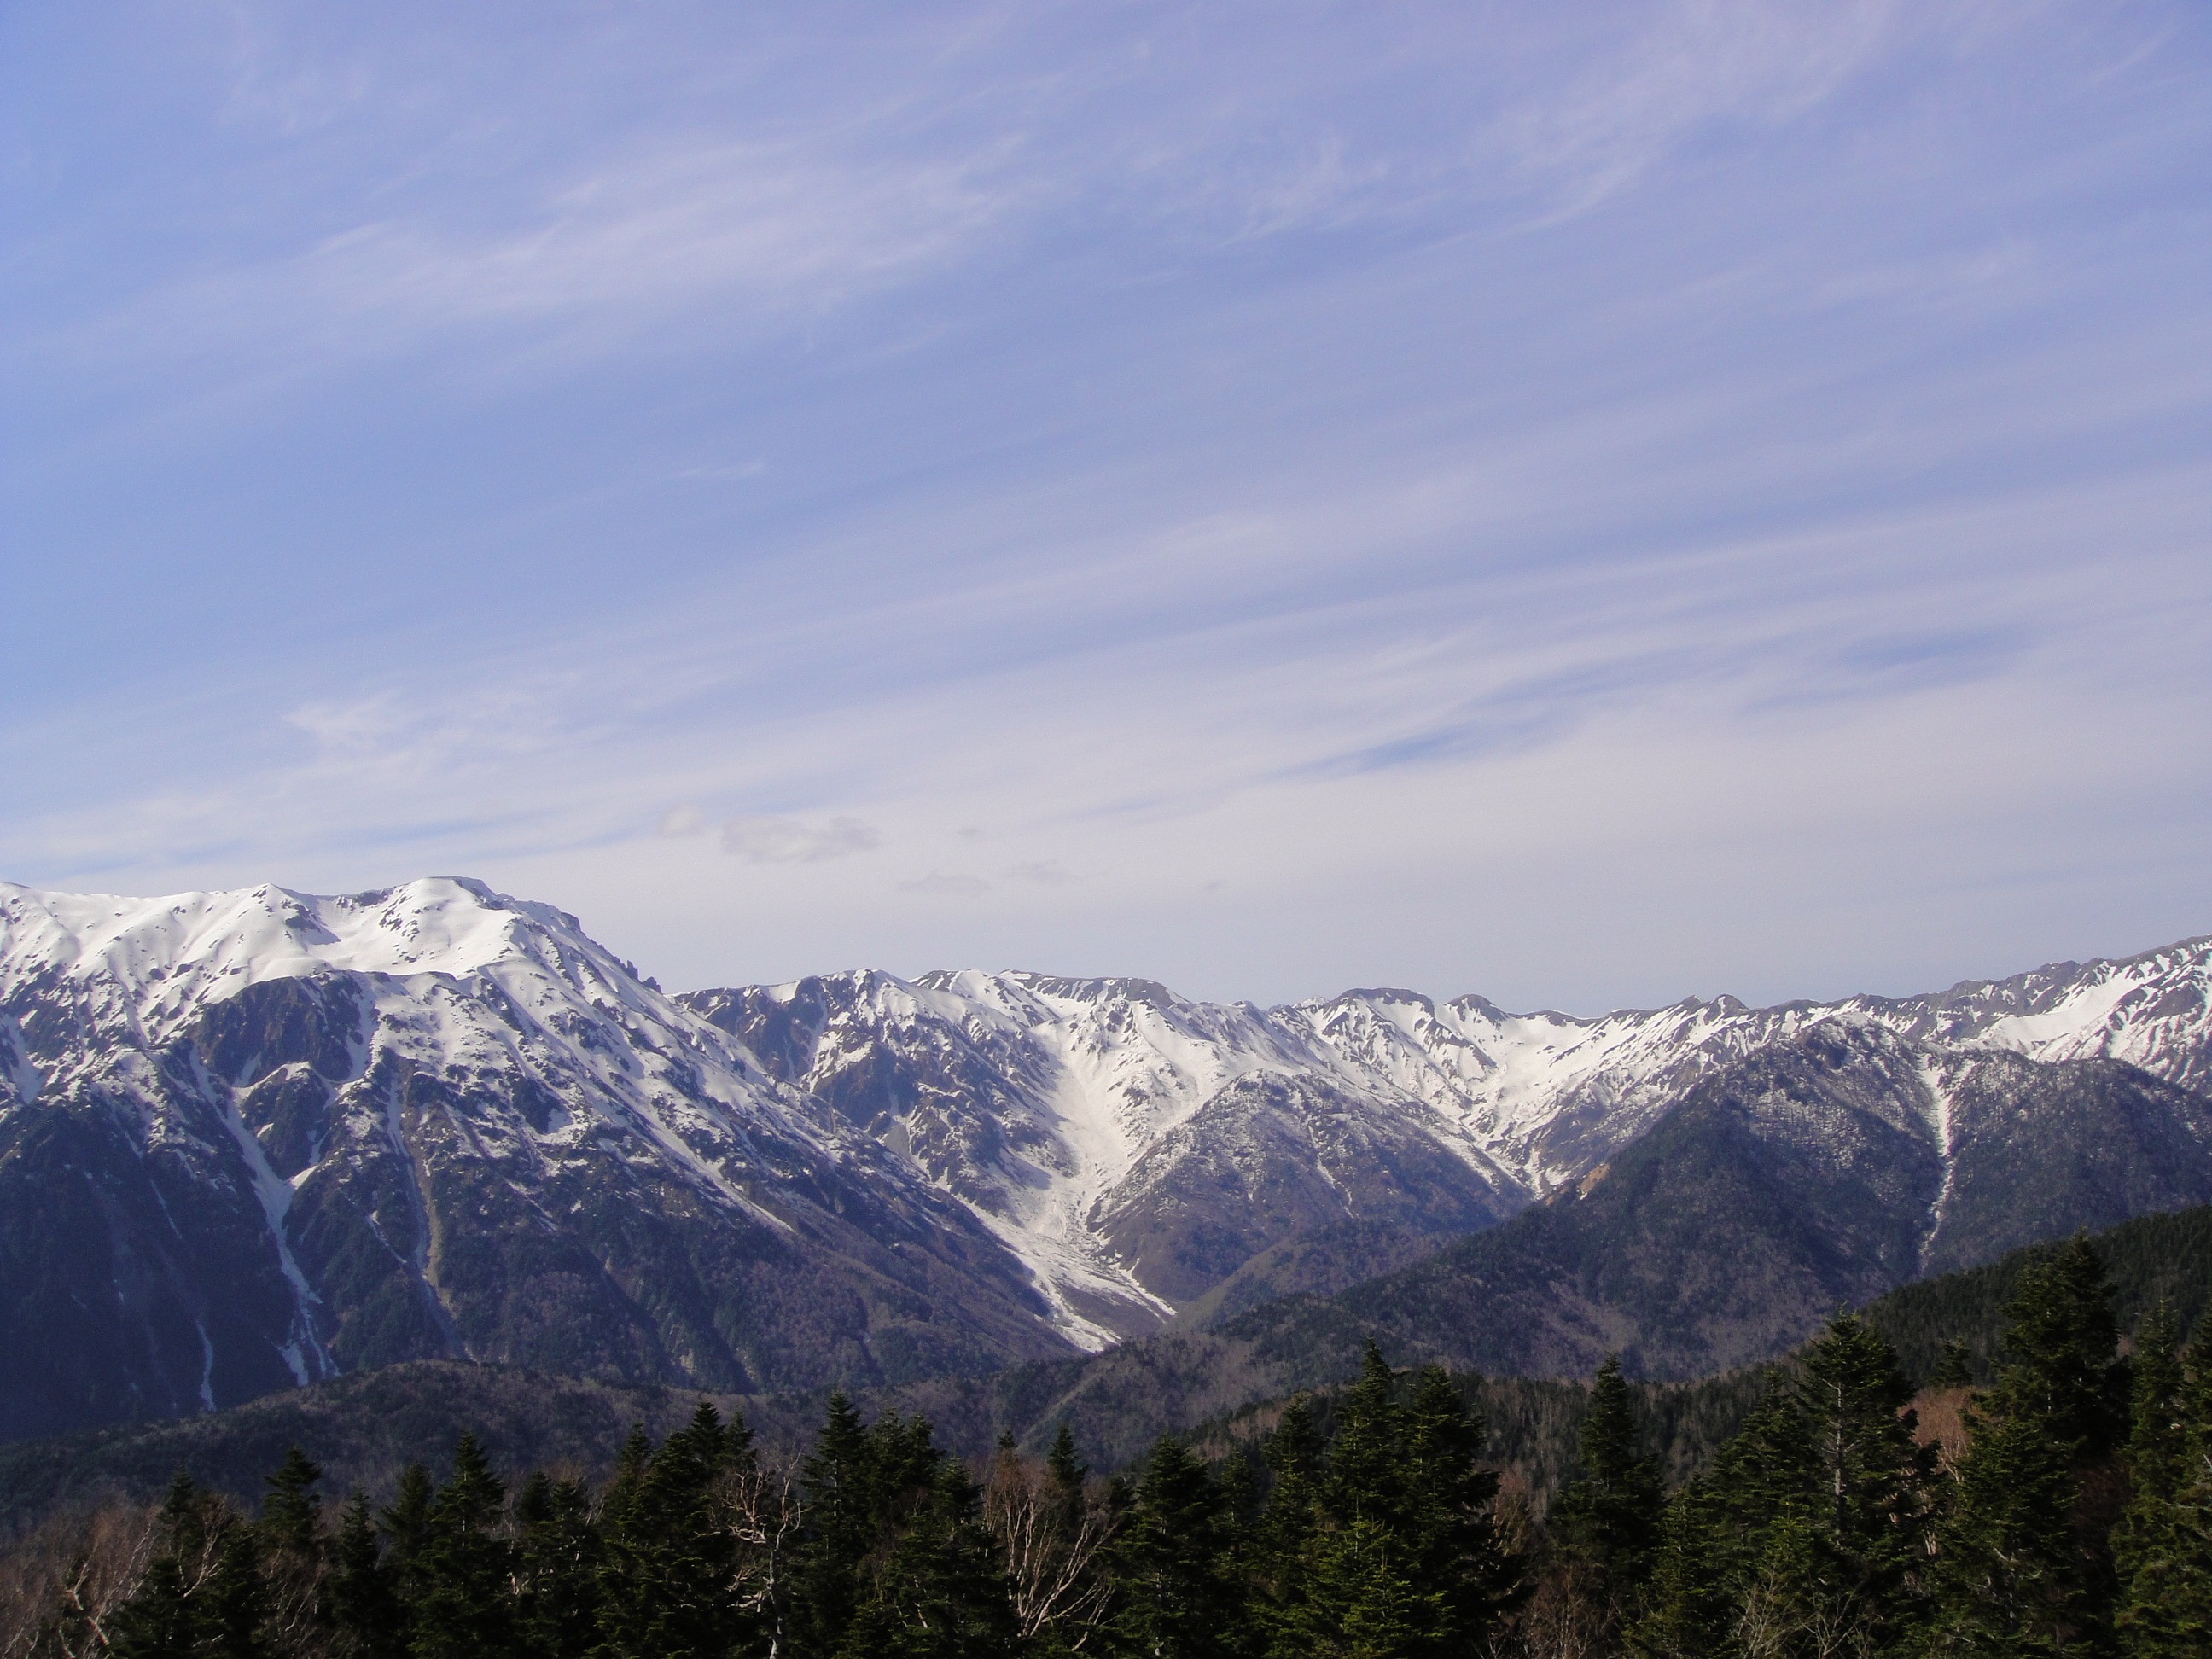
landscape, nature, wilderness, mountain, snow, cloud, valley, mountain range, weather, ridge, summit, alps, plateau, fell, landform, mountain pass, geographical feature, mountainous landforms, northern continental, tateyama kurobe, japan in seoul british columbia mountains